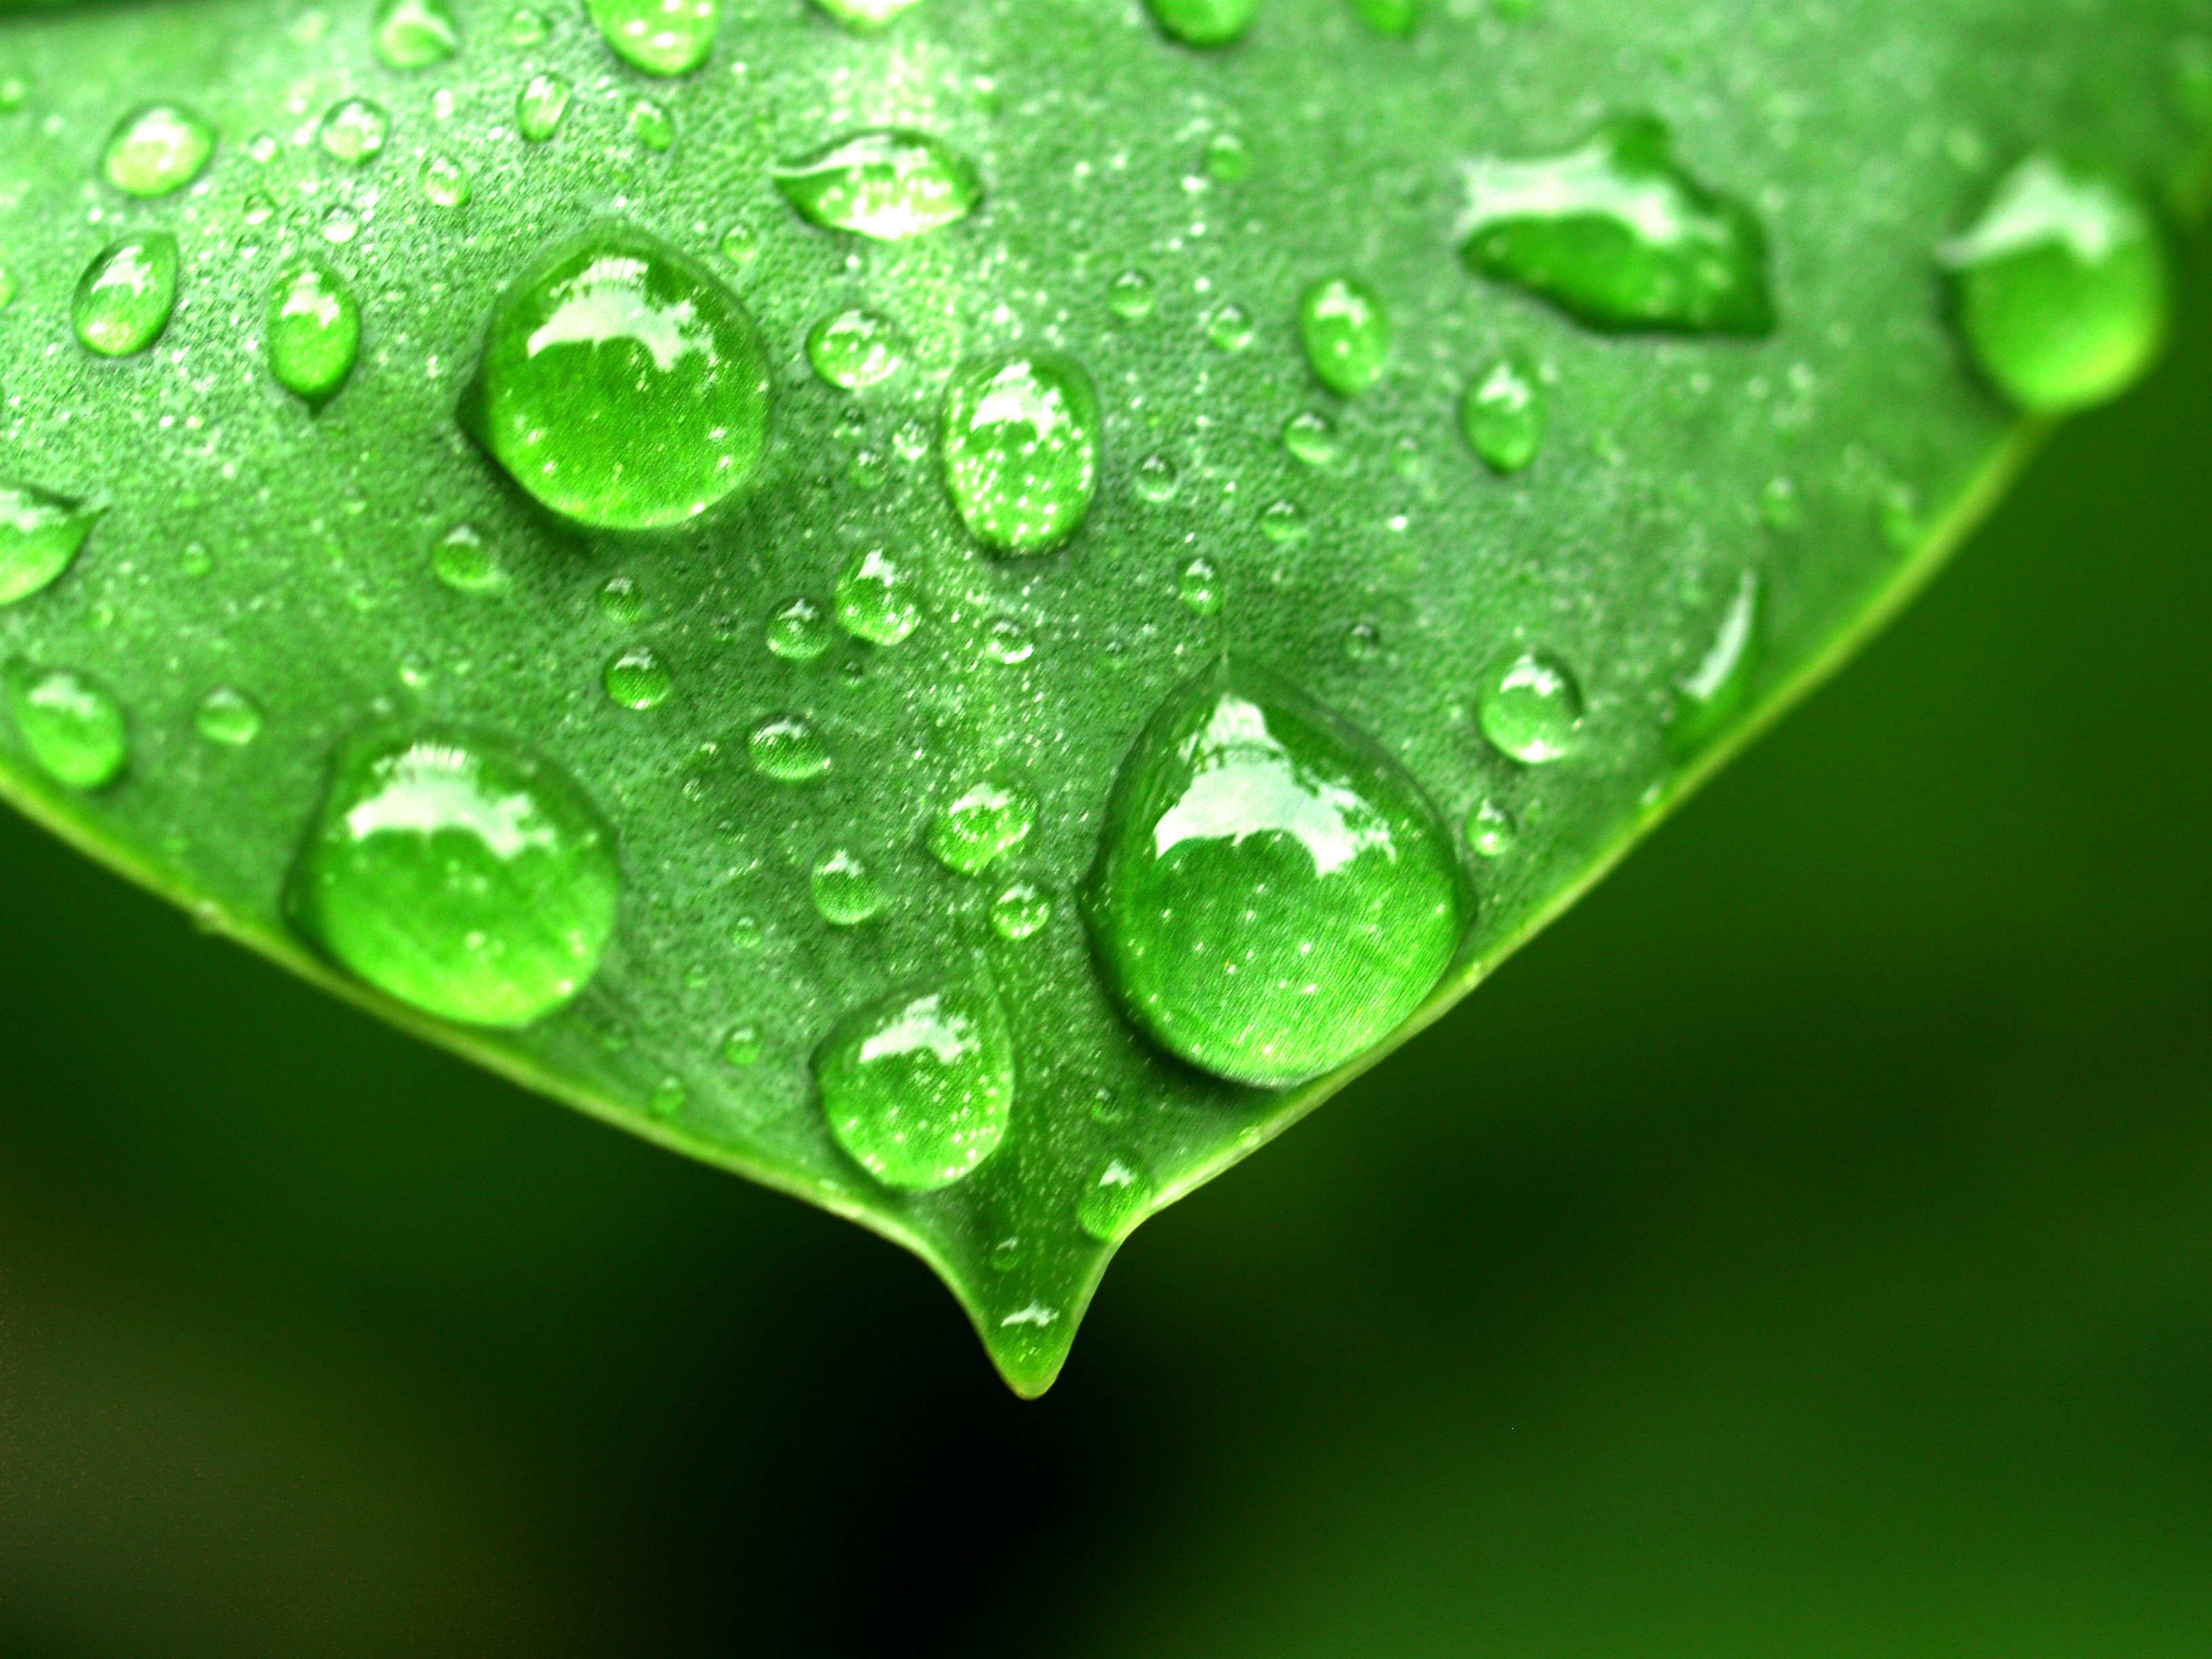
leaf, nature, water, green, freshness, dew, plant, background, wet, drop, bright, life, macro, fresh, natural, rain, environment, garden, summer, spring, growth, closeup, grass, purity, droplet, texture, flora, raindrop, liquid, abstract, moisture, vegetation, macro photography, close up, plant pathology, organism, plant stem